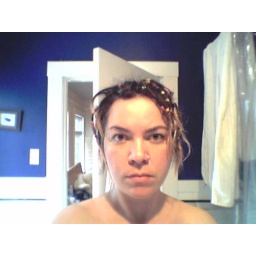
in a bathroom mirror